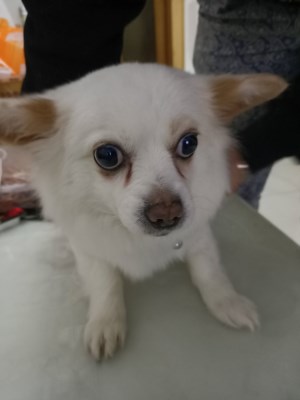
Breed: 3336-n000121-chinese_rural_dog